Answer in natural language. How many Beds are visible in the scene? Choose between the following options: 4, 2, 3, 0 or 2
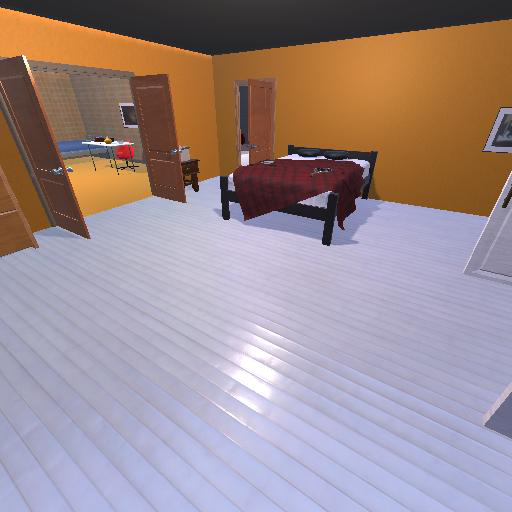
<answer>2</answer>